Aymen Mahious

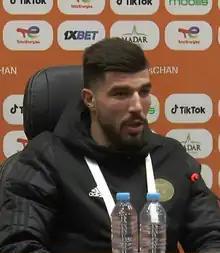
Mahious in 2023

Aymen Mahious (born September 15, 1997) is an Algerian professional footballer who plays as a striker for JS Kabylie and the Algeria national team.